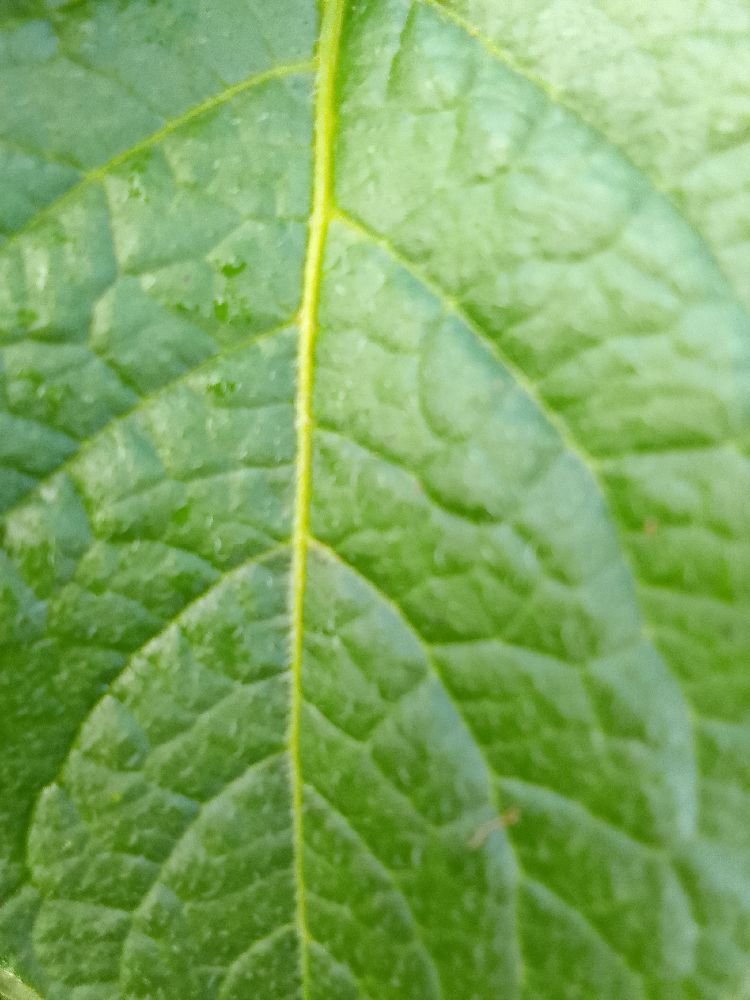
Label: Healthy